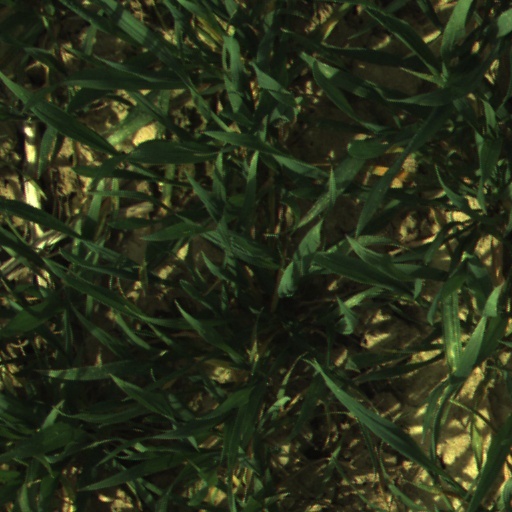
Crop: wheat